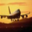
Label: airplane